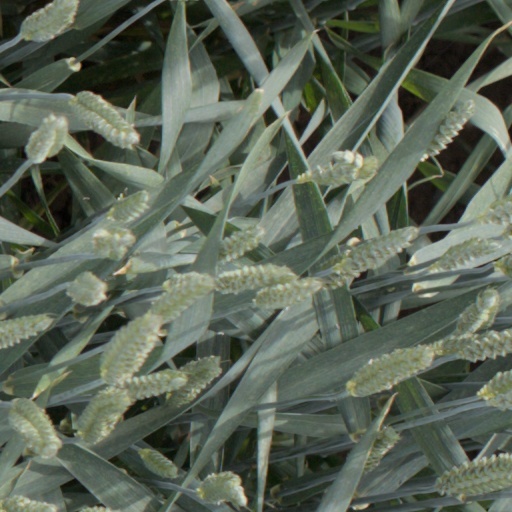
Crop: wheat